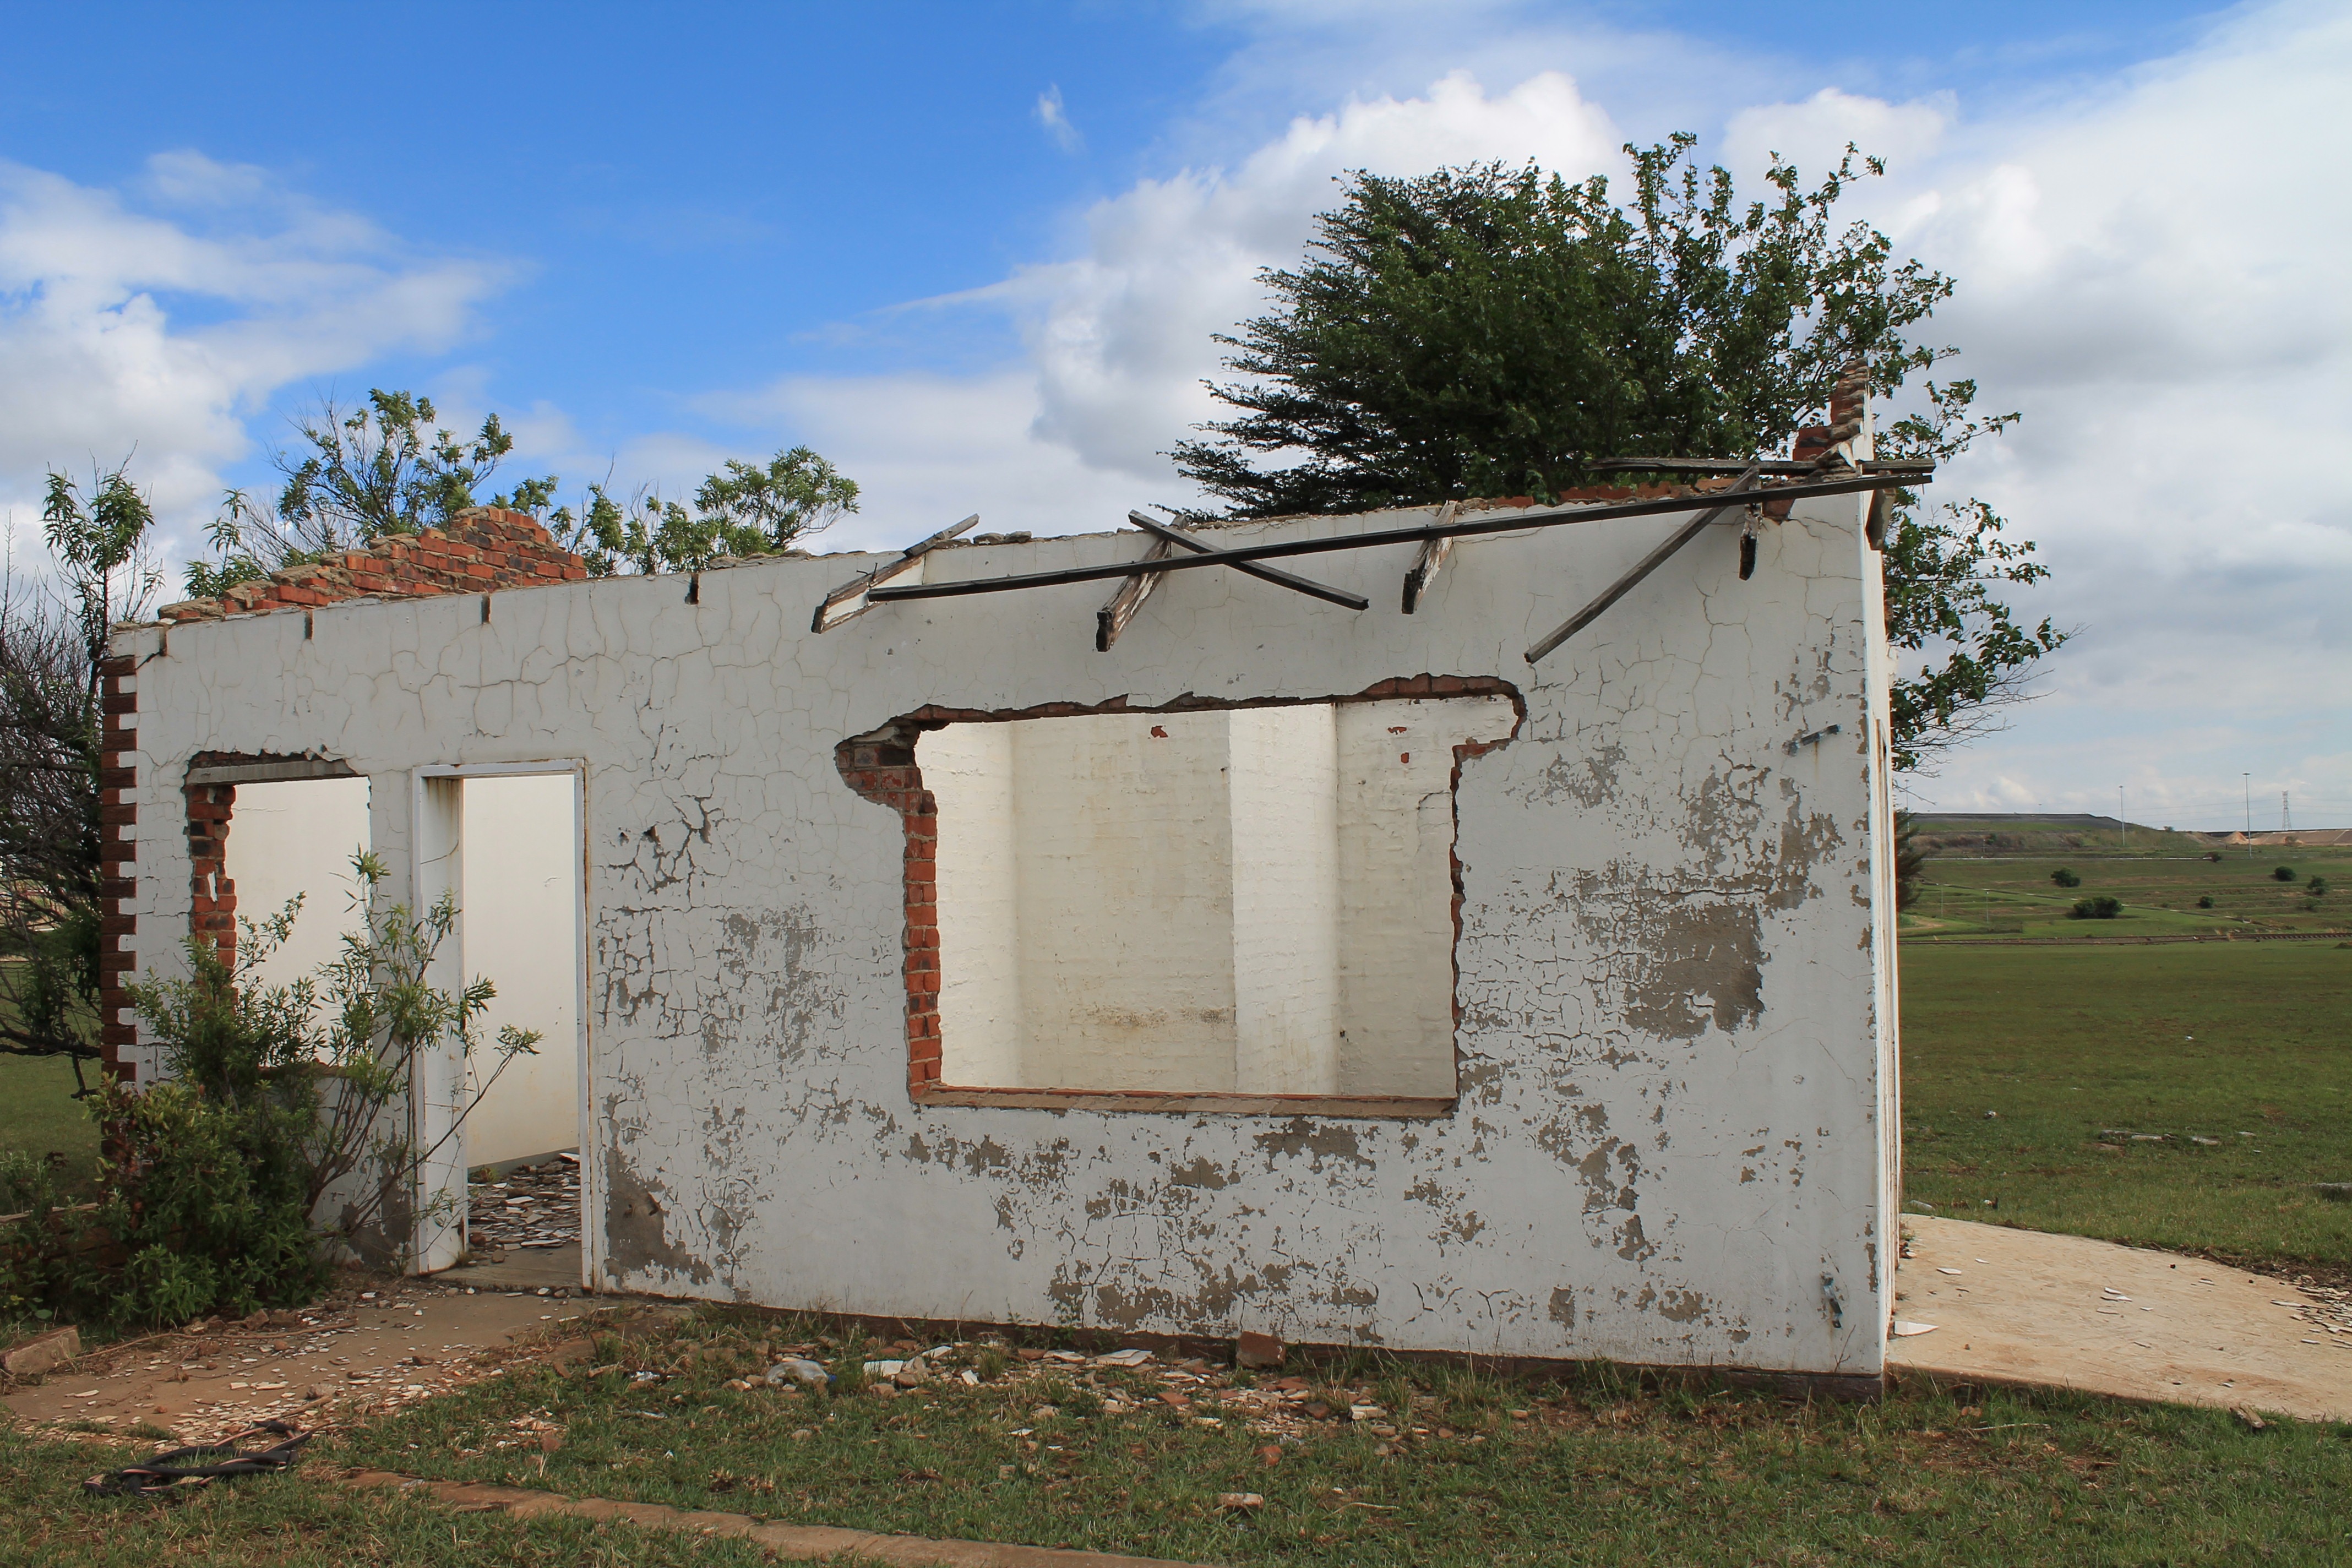
landscape, tree, structure, sky, house, old, home, wall, shed, desolate, village, shack, cottage, facade, abandoned, property, empty, exterior, decay, shell, destroyed, weathered, deserted, derelict, farmhouse, neglected, estate, damaged, forgotten, hacienda, real estate, obsolete, rural area, residential area, land lot